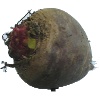
Label: Beetroot 1